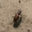
Label: beetle